Gerald Eustis Thomas

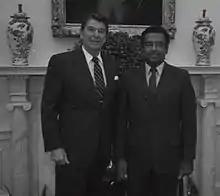
Gerald Thomas pictured with Ronald Reagan in 1982

Gerald Eustis Thomas (June 23, 1929 – March 20, 2019), was an American naval officer, diplomat and academic. He was the second African American to achieve the rank of Rear Admiral in the U.S. Navy.